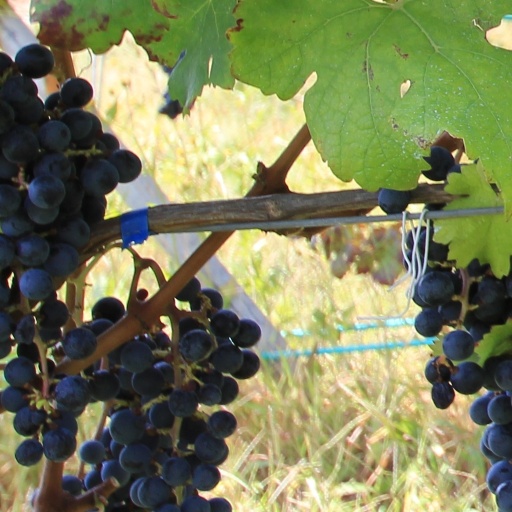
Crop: grape